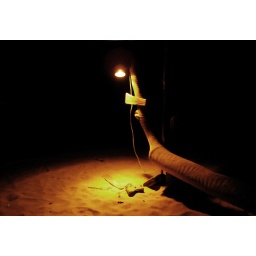
A lamp on a beach in Thailand